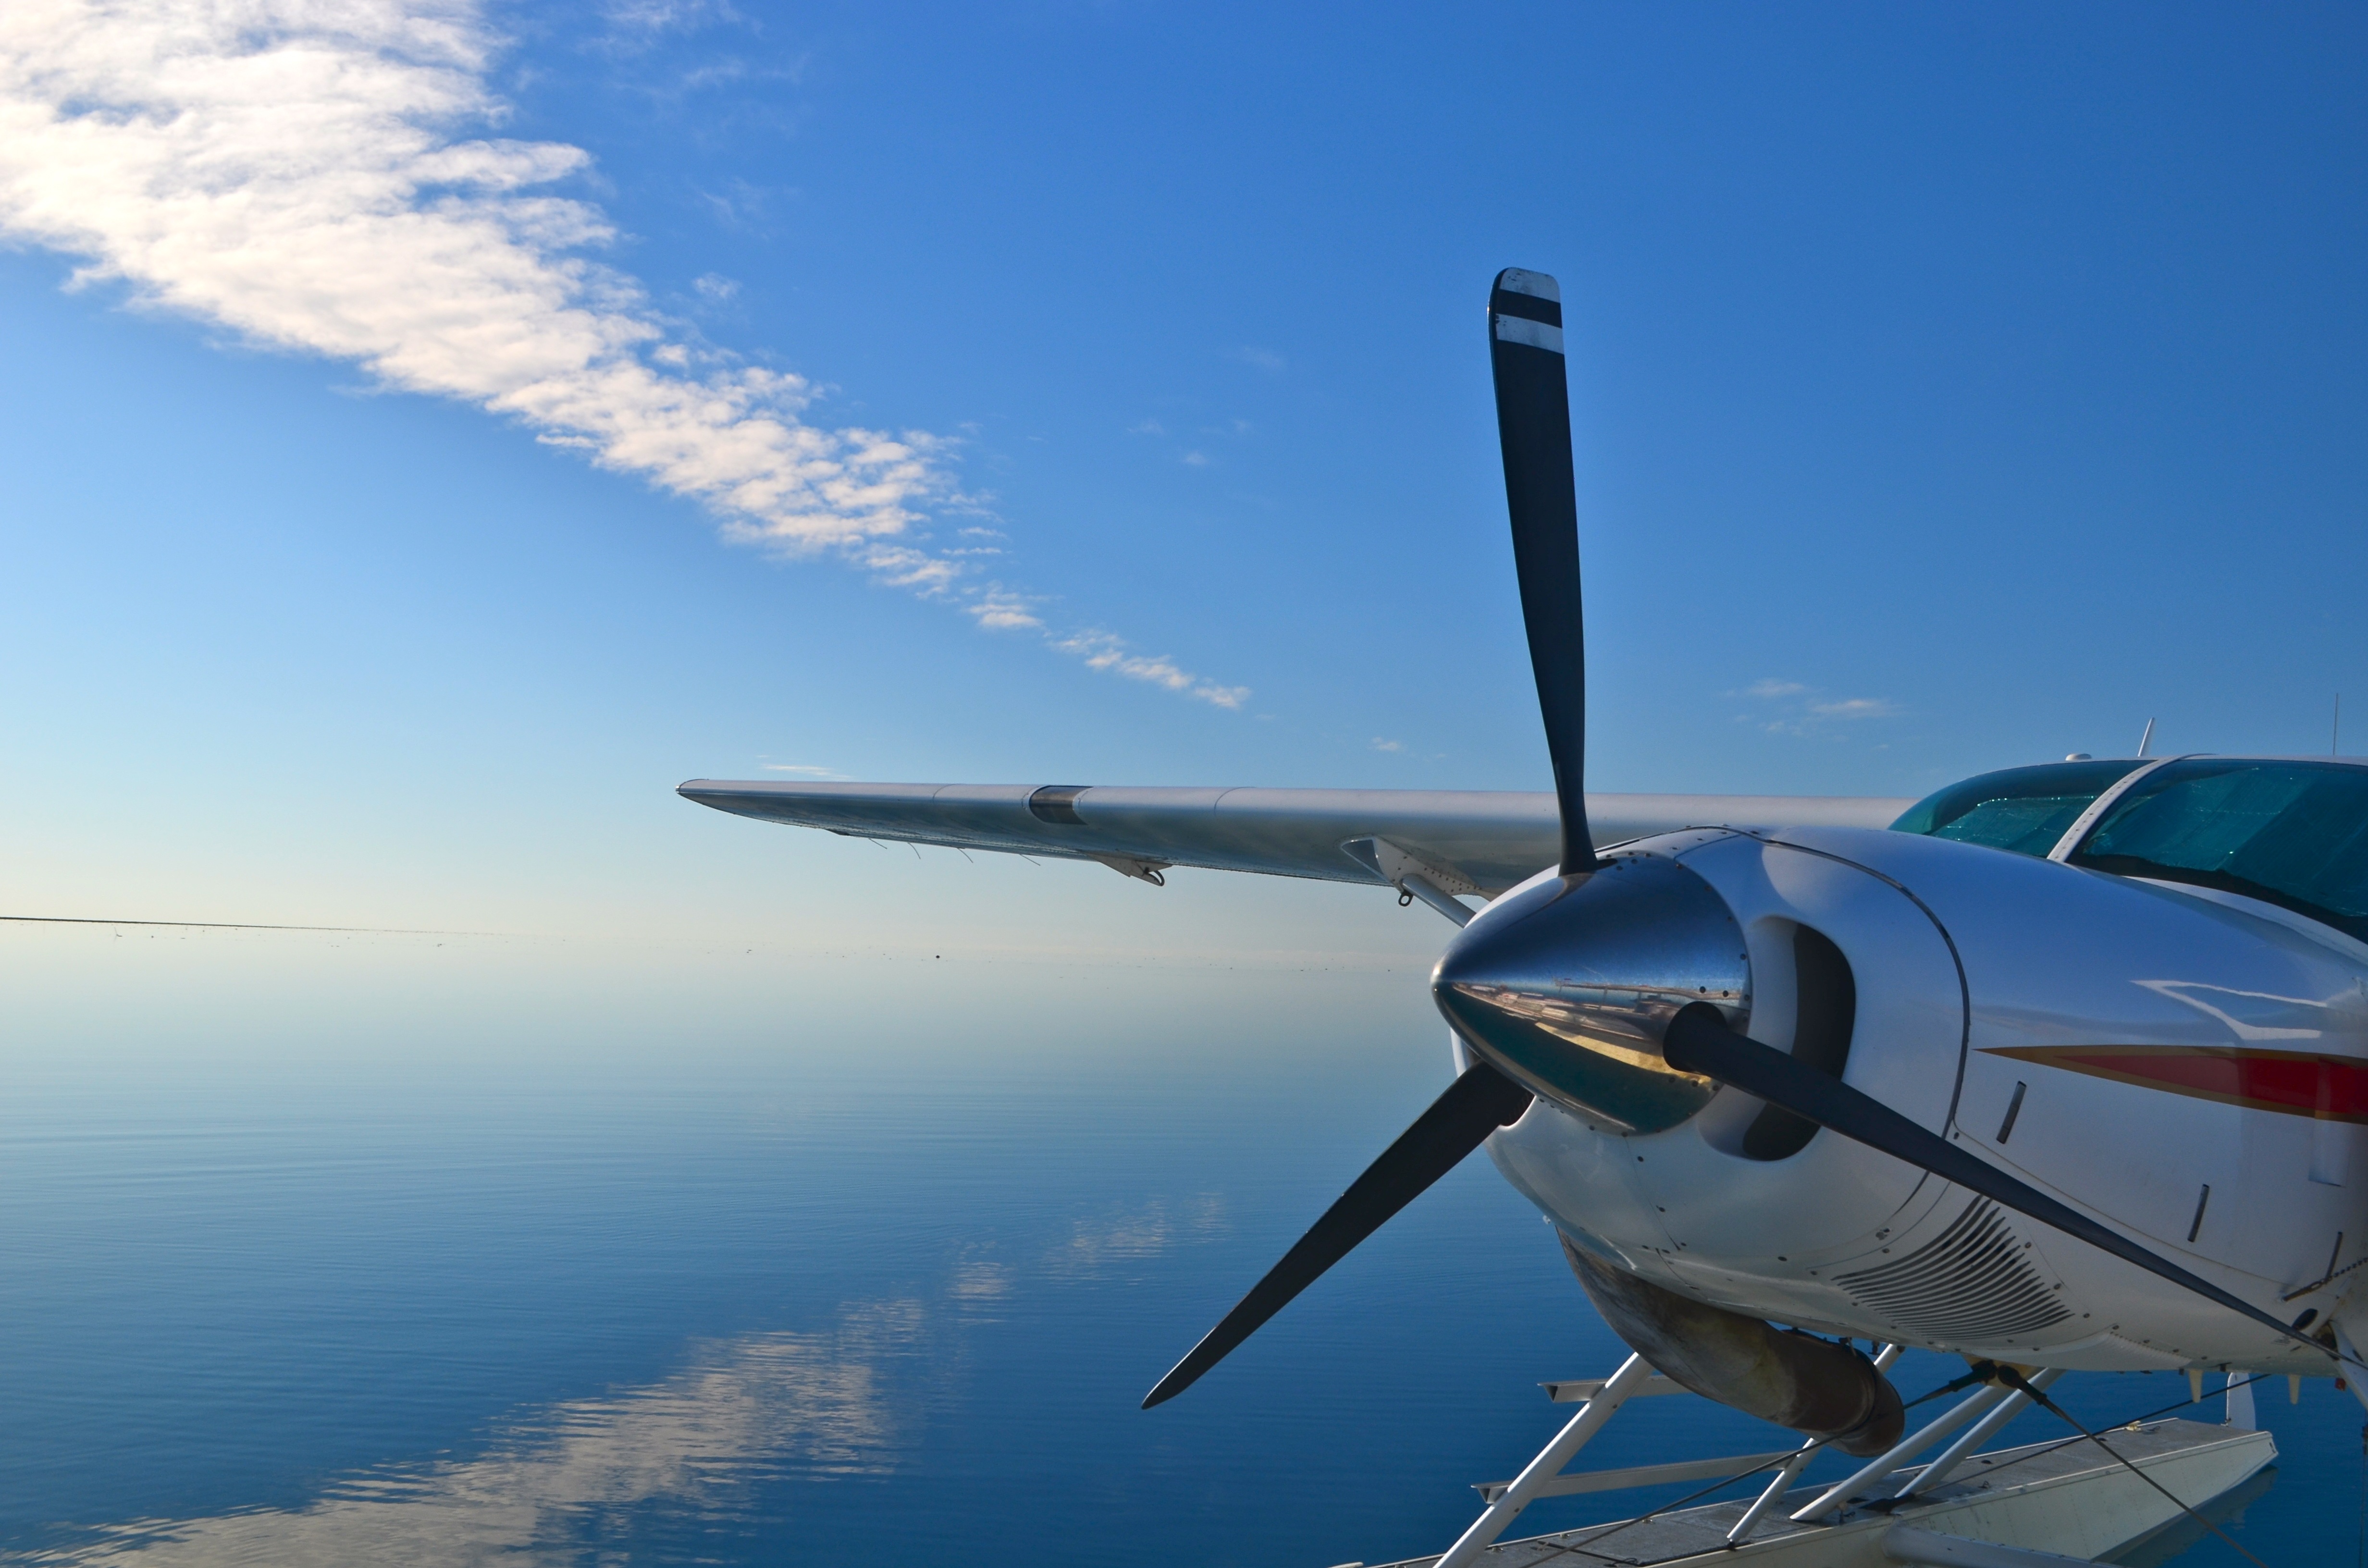
ocean, wing, travel, airplane, aircraft, vehicle, airline, paradise, aviation, flight, float, propeller, queensland, seaplane, light aircraft, air force, great barrier reef, fighter aircraft, military aircraft, air travel, atmosphere of earth, aircraft engine